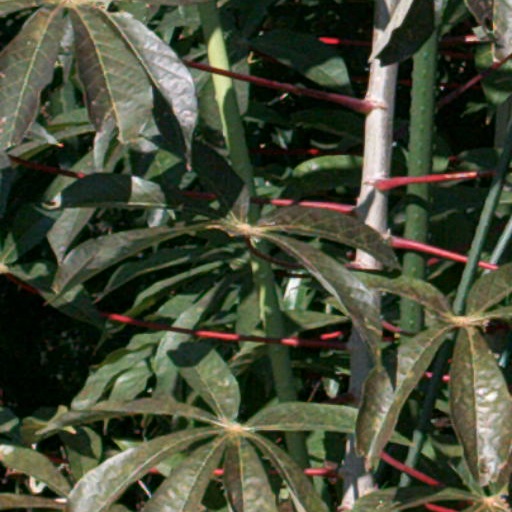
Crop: cassava